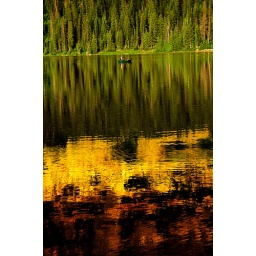
The mountain above was radiating with color as the sun rose over Mirror Lake.